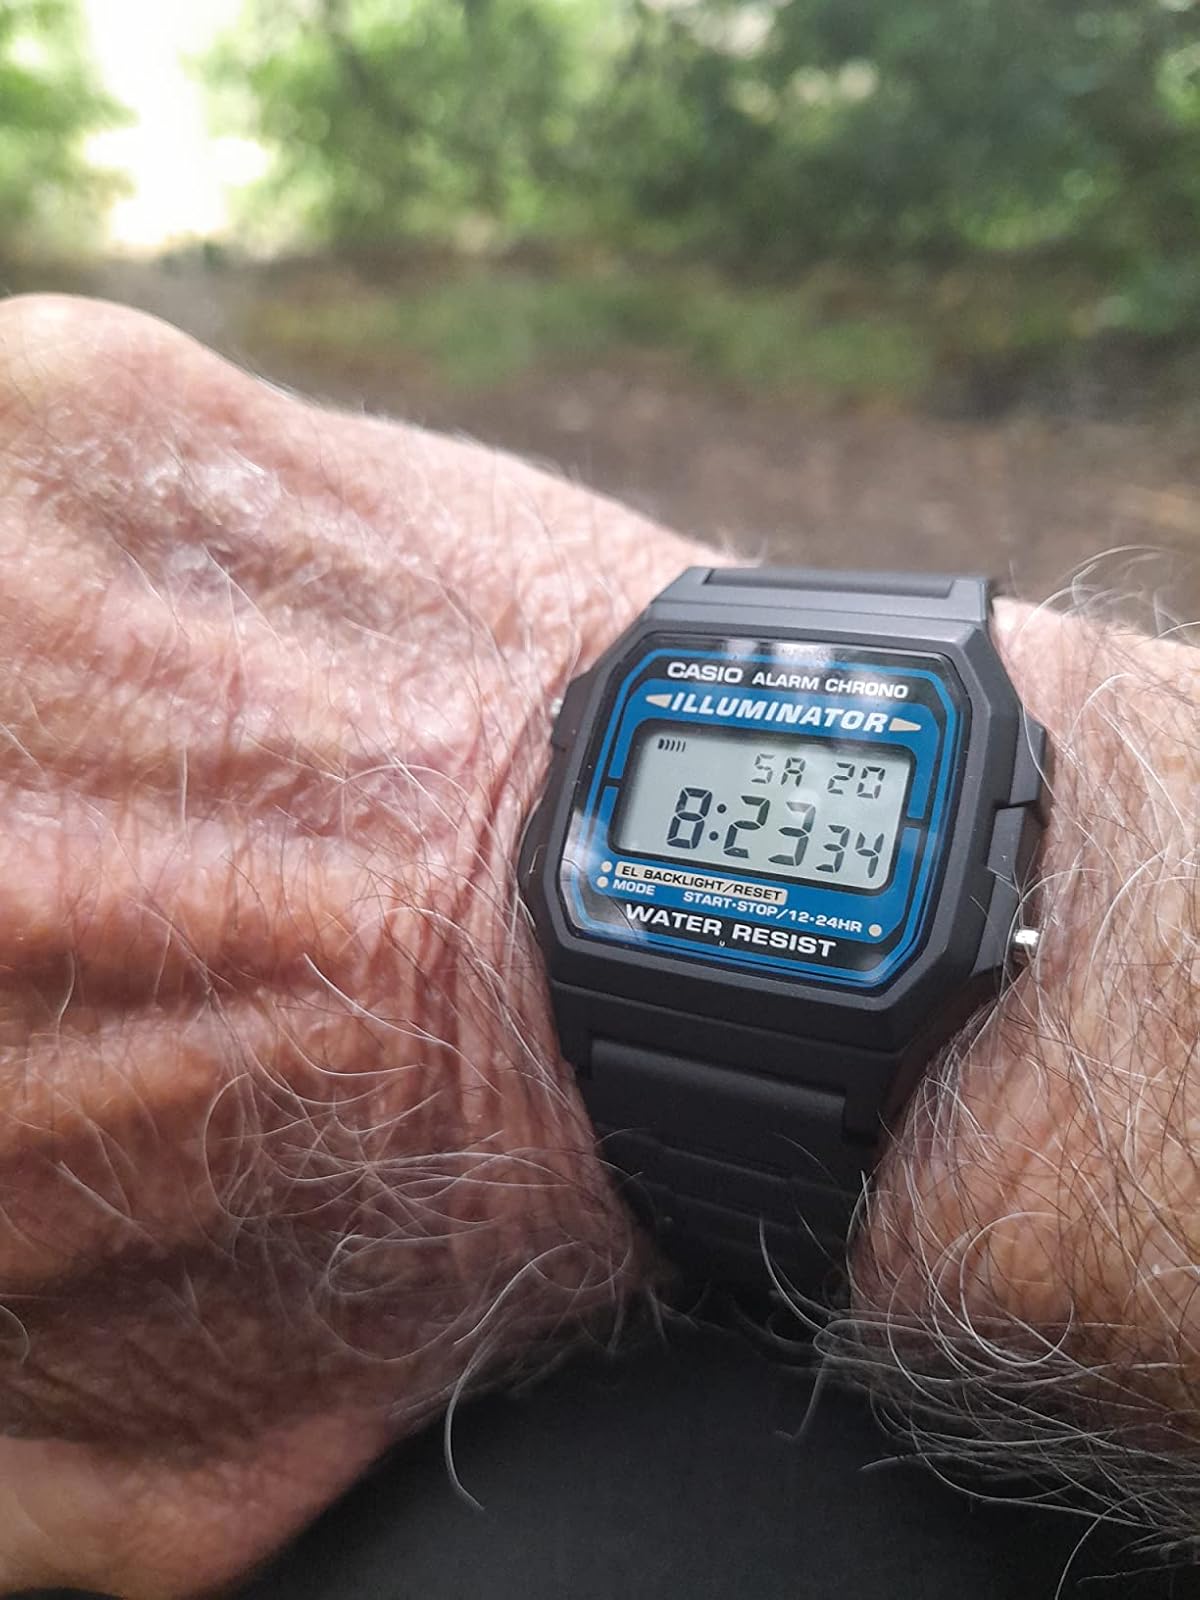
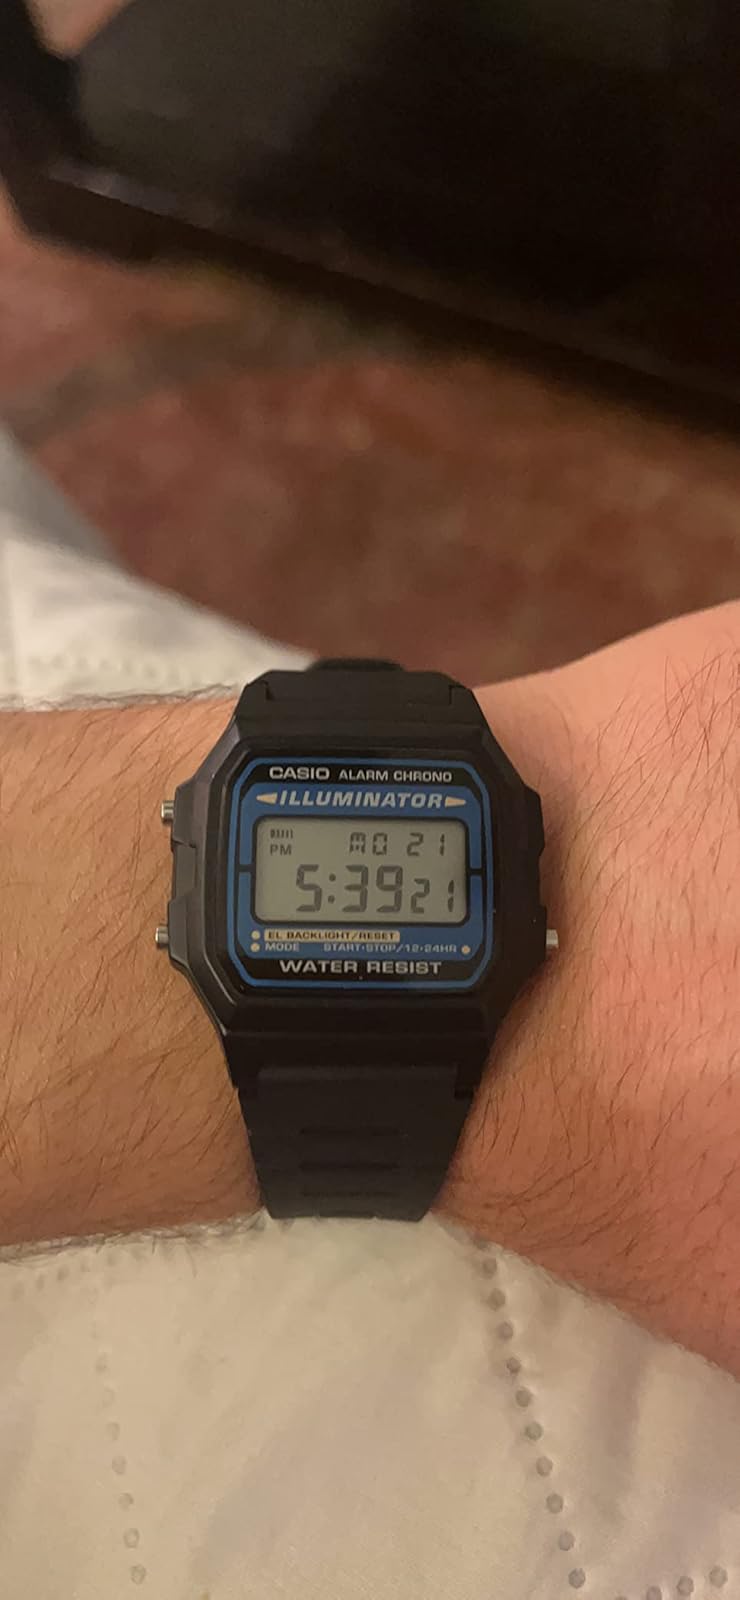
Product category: accessories_watch
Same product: yes